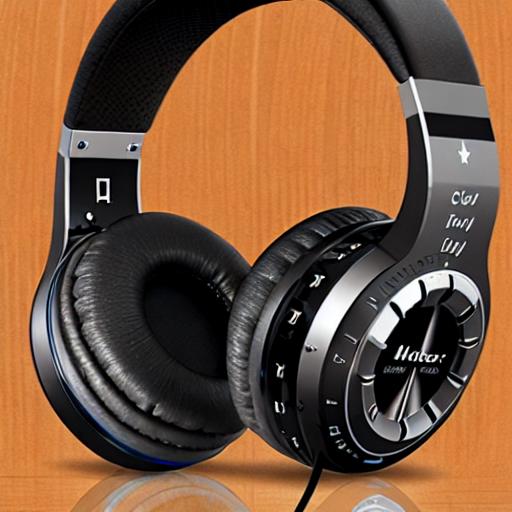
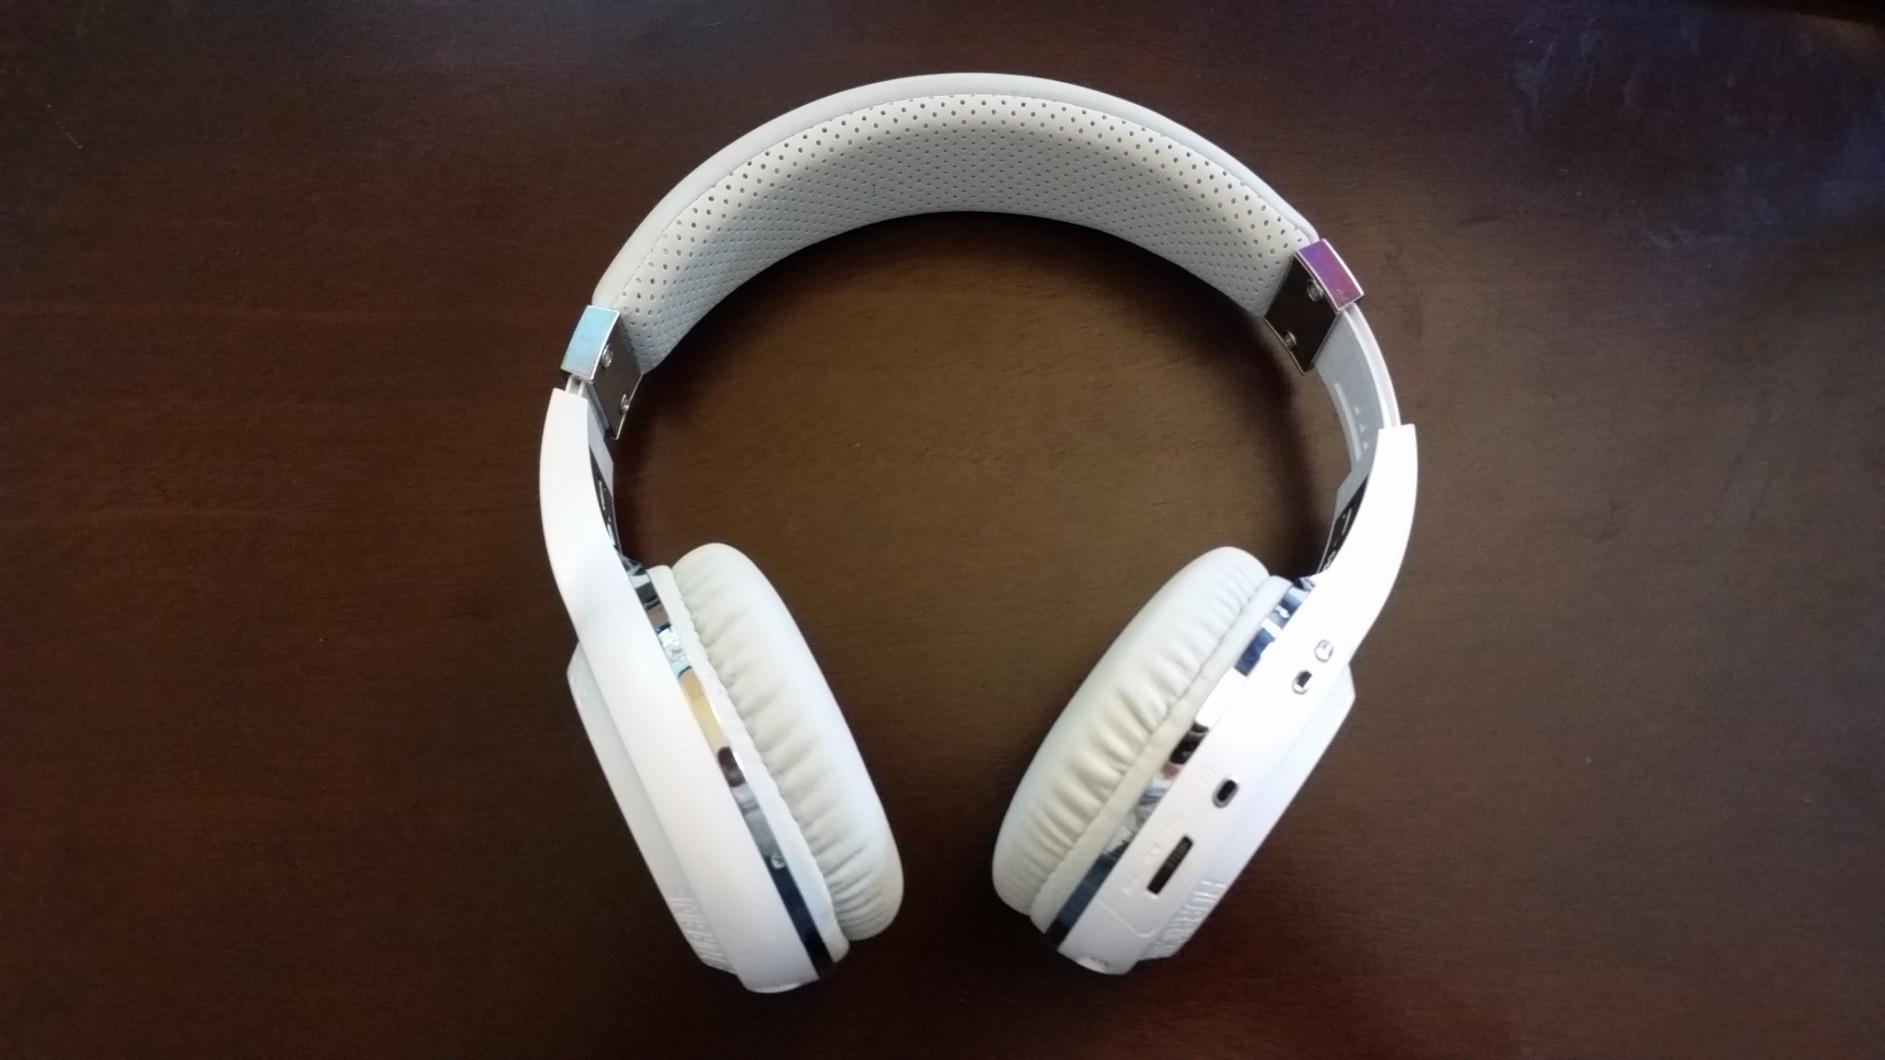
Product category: headphones
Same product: no